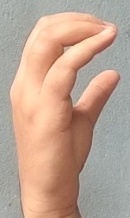
ASL sign: C